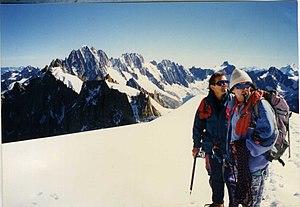
Course glaciaire dans le Massif du Mont Blanc
Jacques Ramouillet, né à Vannes le 20 avril 1941 et mort le 27 novembre 2016 à Agde, est un alpiniste, guide de haute montagne et enseignant français.